Felicity Campbell (speed skater)

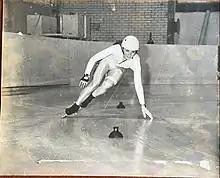

Felicity Campbell (born 23 April 1974) is an Australian short track speed skater. She competed in the women's 500 metres event at the 1992 Winter Olympics.